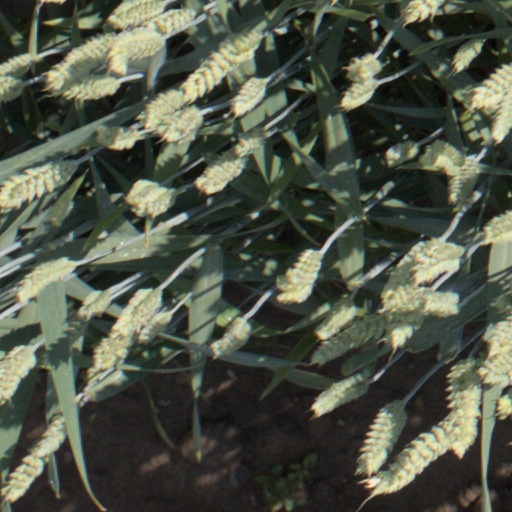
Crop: wheat